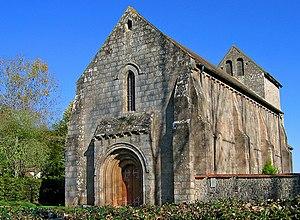
L'église Saint-Antoine est une église située à Braize, en France.
Braize est une commune française, située dans le département de l'Allier en région Auvergne-Rhône-Alpes.
Cet article recense une partie des monuments historiques de l'Allier, en France.